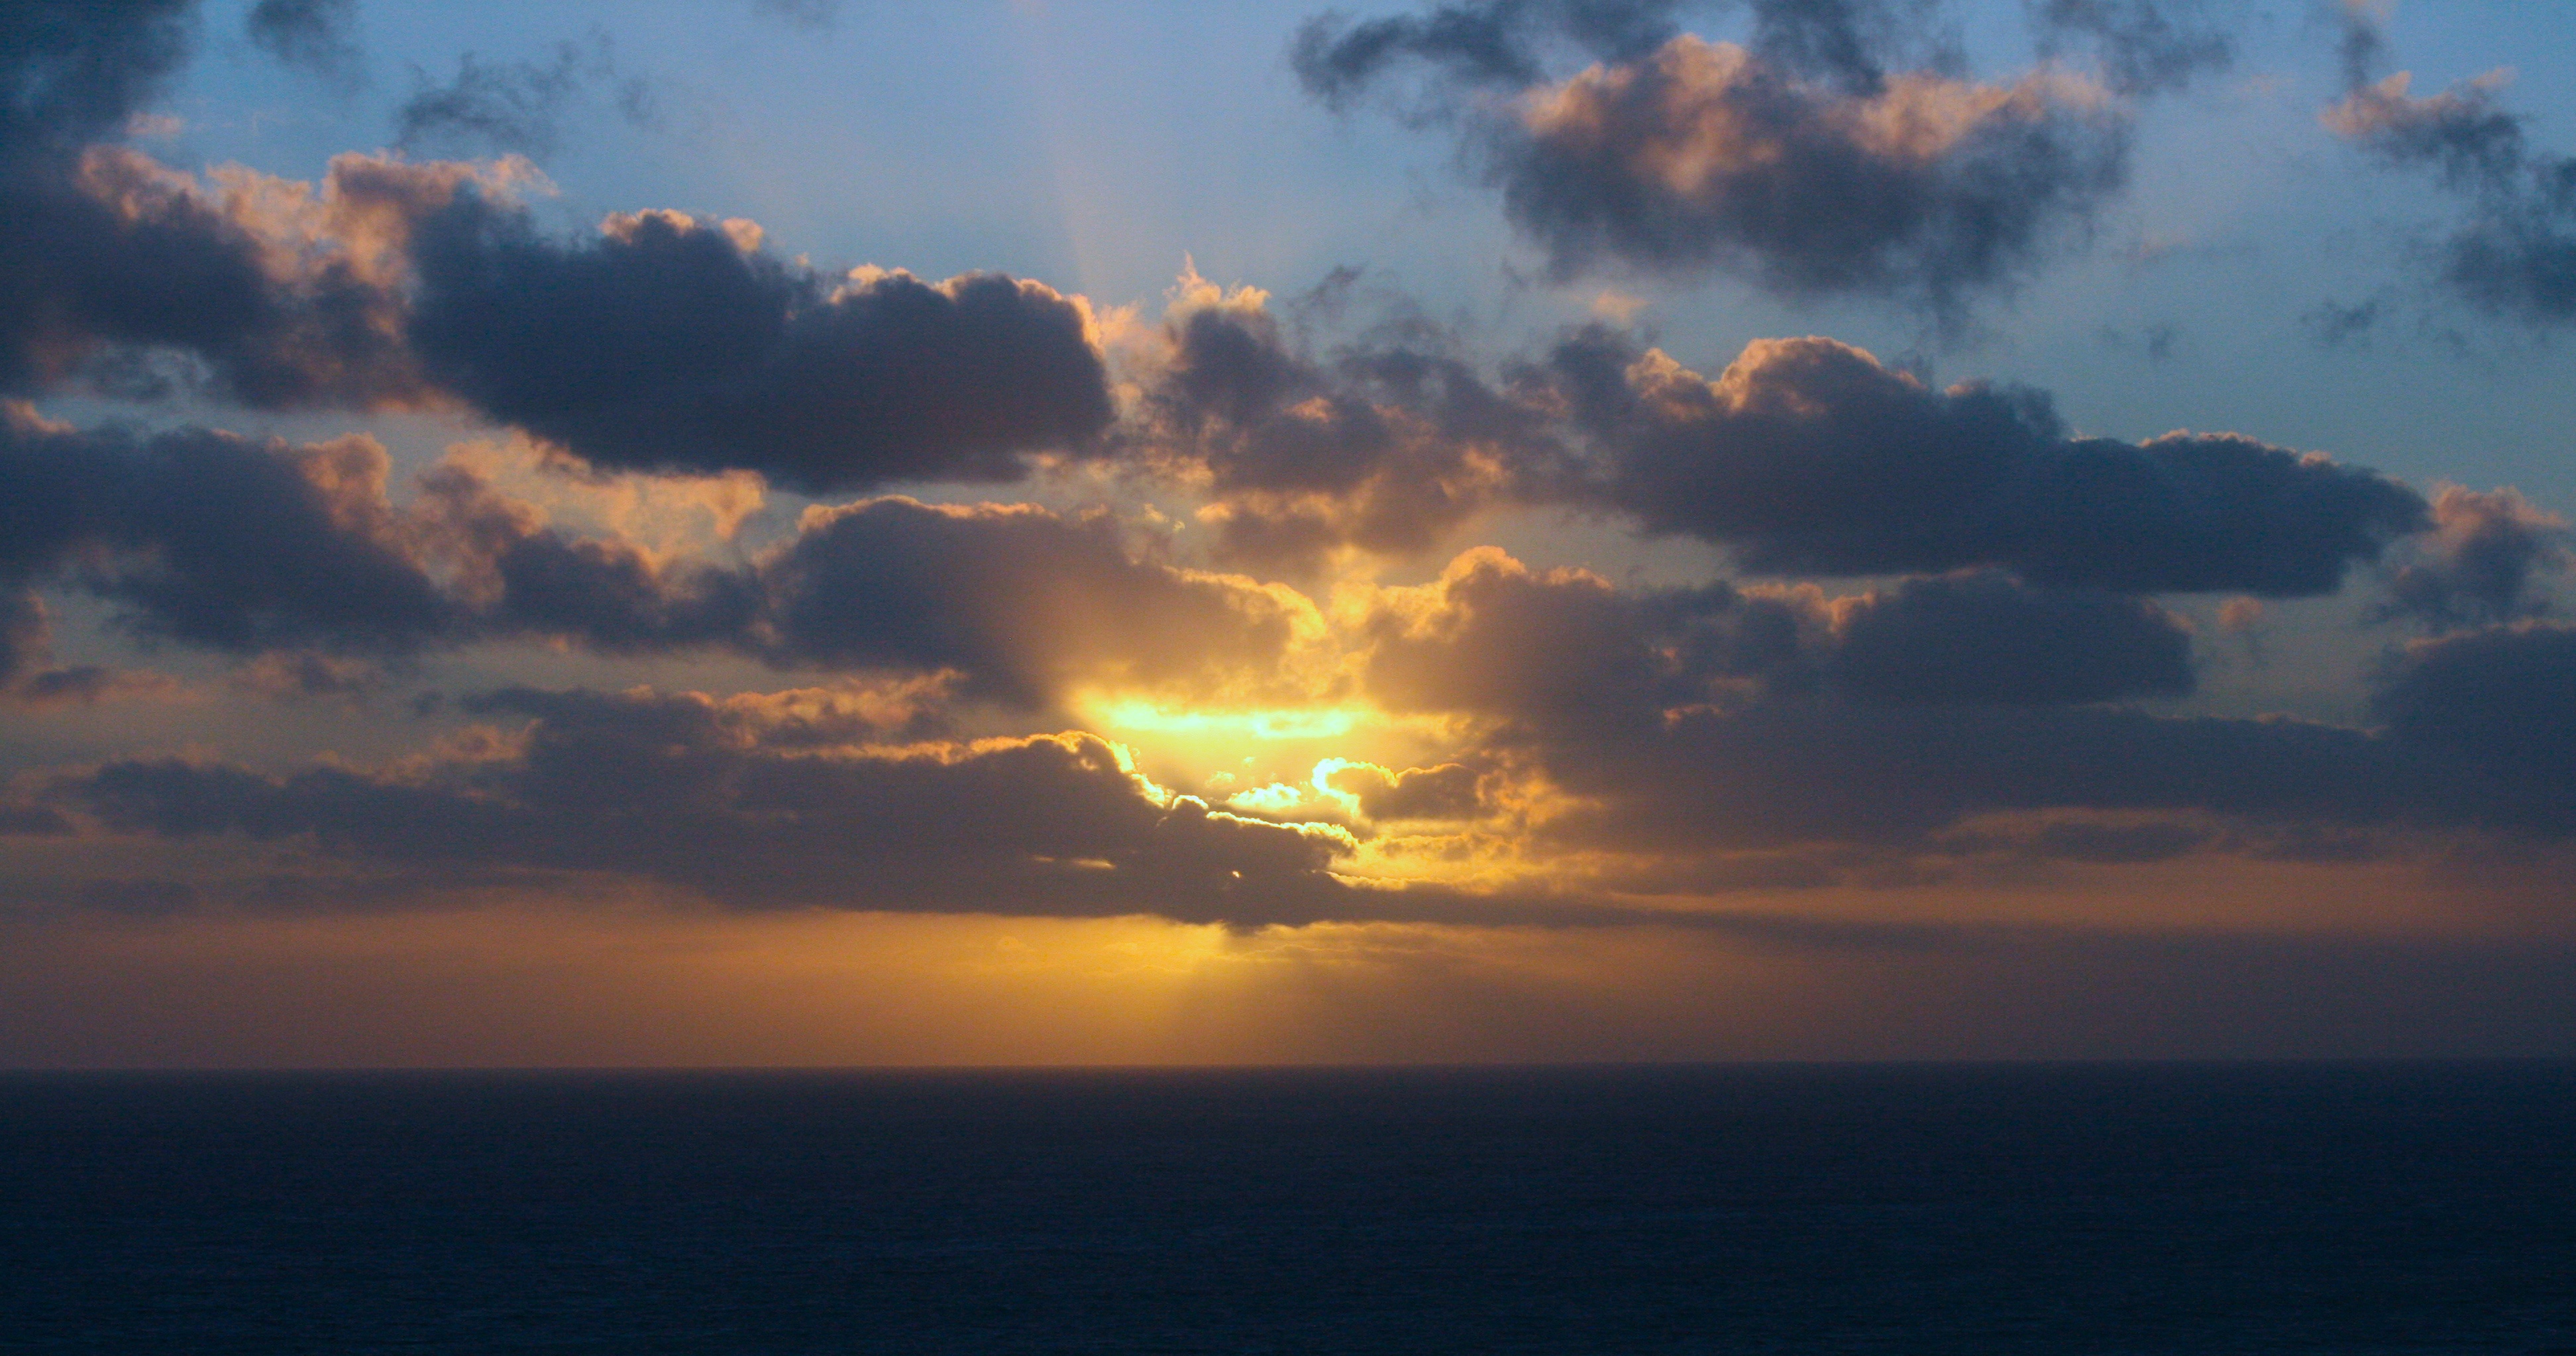
sea, water, nature, ocean, horizon, cloud, sky, sun, sunrise, sunset, sunlight, morning, dawn, atmosphere, dusk, evening, seascape, cumulus, island, hawaii, yellow, outdoors, clouds, bright, afterglow, meteorological phenomenon, red sky at morning